Christian Friedrich Schmid

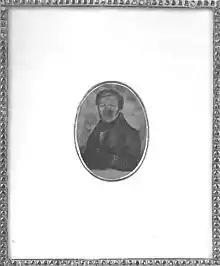
Christian Friedrich von Schmid (Lithography by Jacob Kull after a daguerreotypy)

Christian Friedrich Schmid (25 May 1794 – 28 March 1852) was a German Lutheran theologian born in the village of Bickelsberg (now part of Rosenfeld), Württemberg.